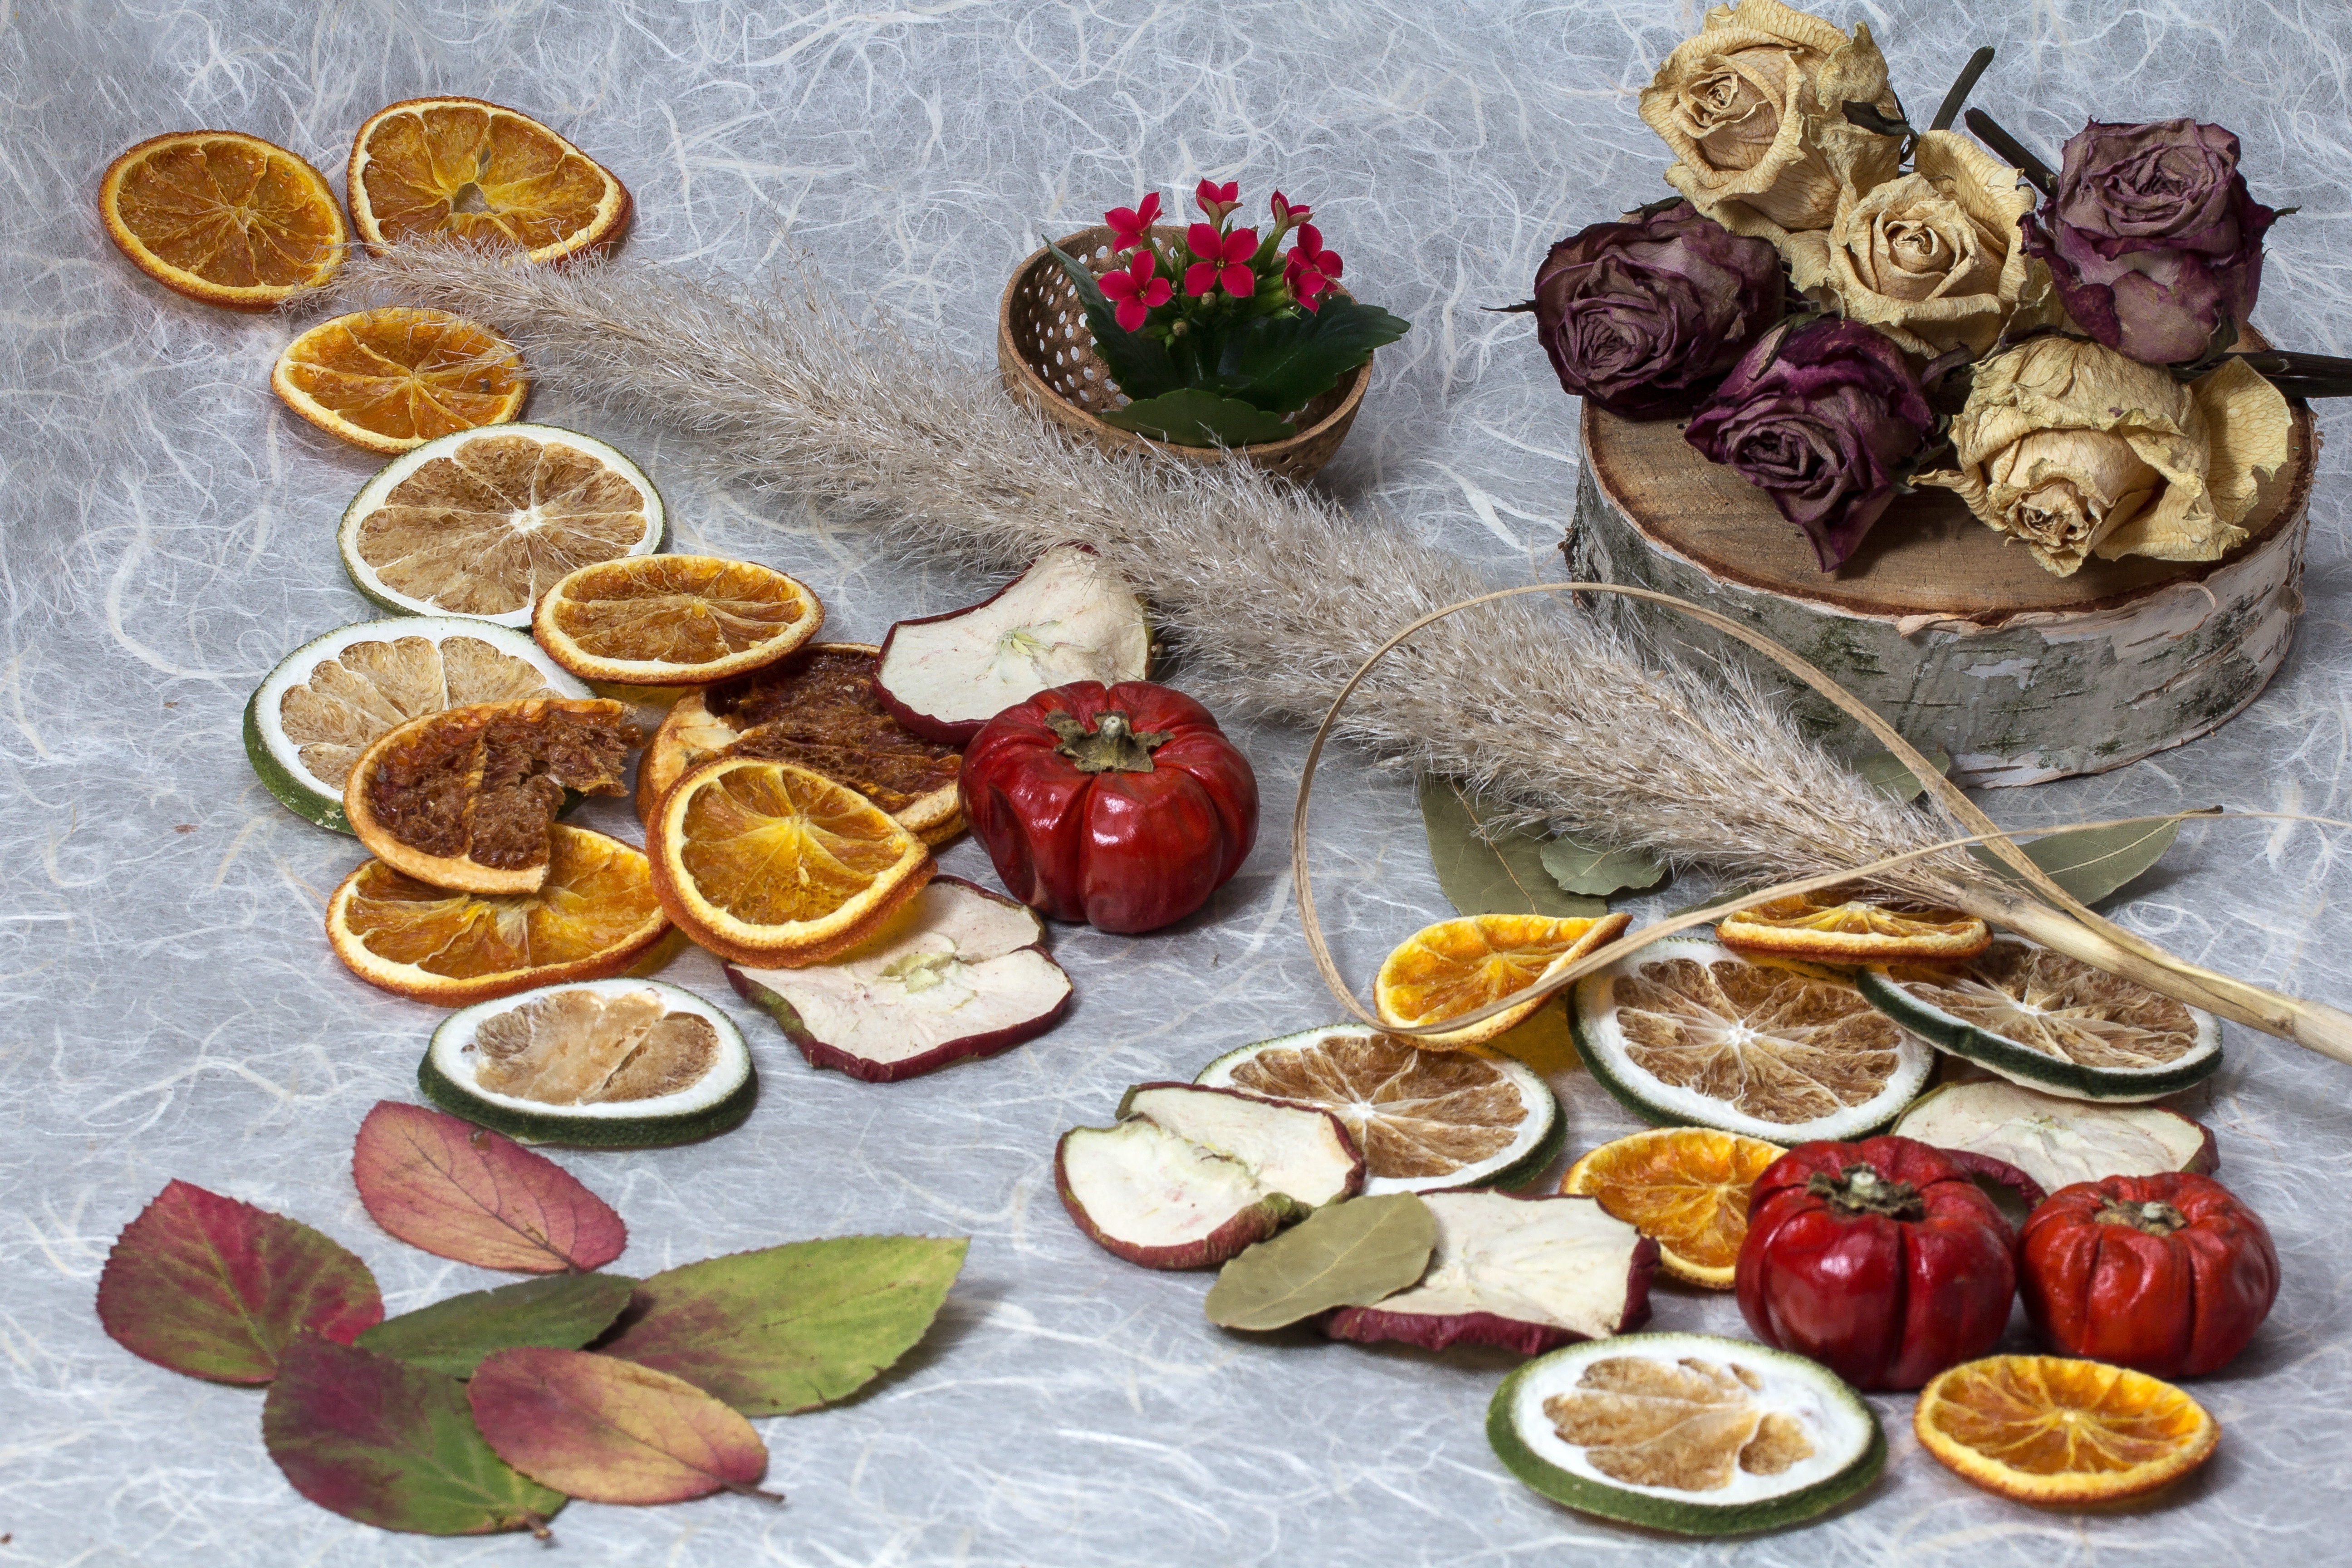
fruit, petal, meal, food, produce, still life, flowers, roses, leaves, dried fruit, dried flowers, citrus fruits